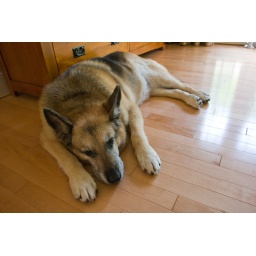
Maya sometimes gets hot in her bed and lies on the floor to cool off.